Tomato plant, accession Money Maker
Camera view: vertical (180 deg); turntable rotation: 270 degrees
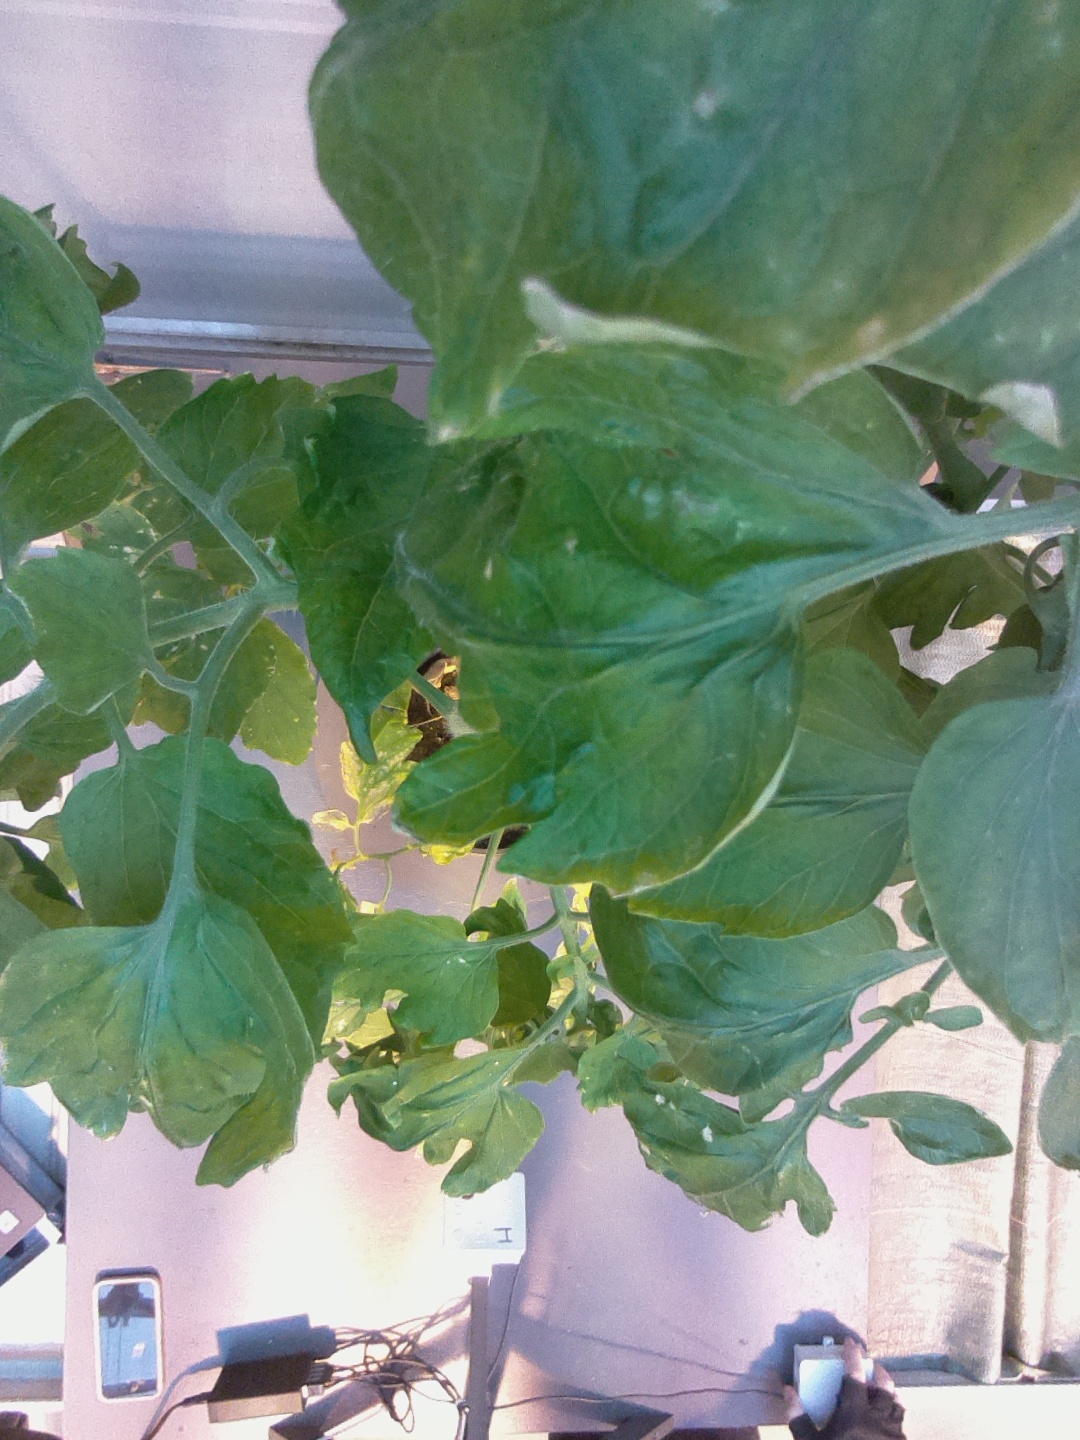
BBCH growth stage 76: 60%-70% of final fruit size